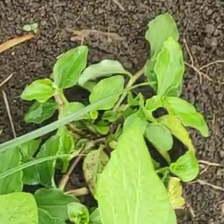
Weed species: Kena_(Commplina_benghalensio)